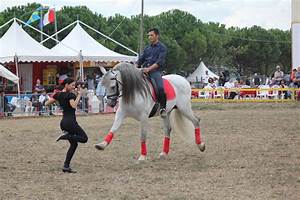
Label: horse